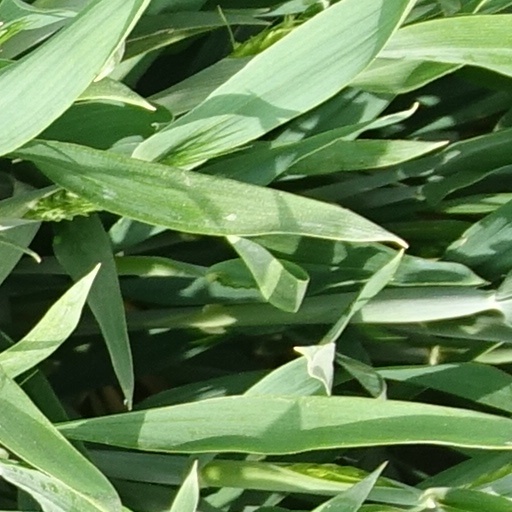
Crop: wheat